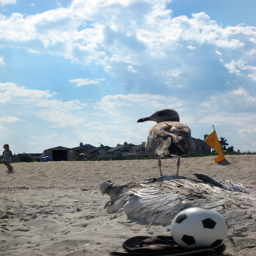
A bird sitting on top of a beach next to a soccer ball.
Seagull standing near a soccer ball and sandals on a beach.
A bird stands on the sand near a toy soccer ball.
A seagull sits on a bump in the beach next to a soccer ball.
A bird is on the beach by a ball and flag.